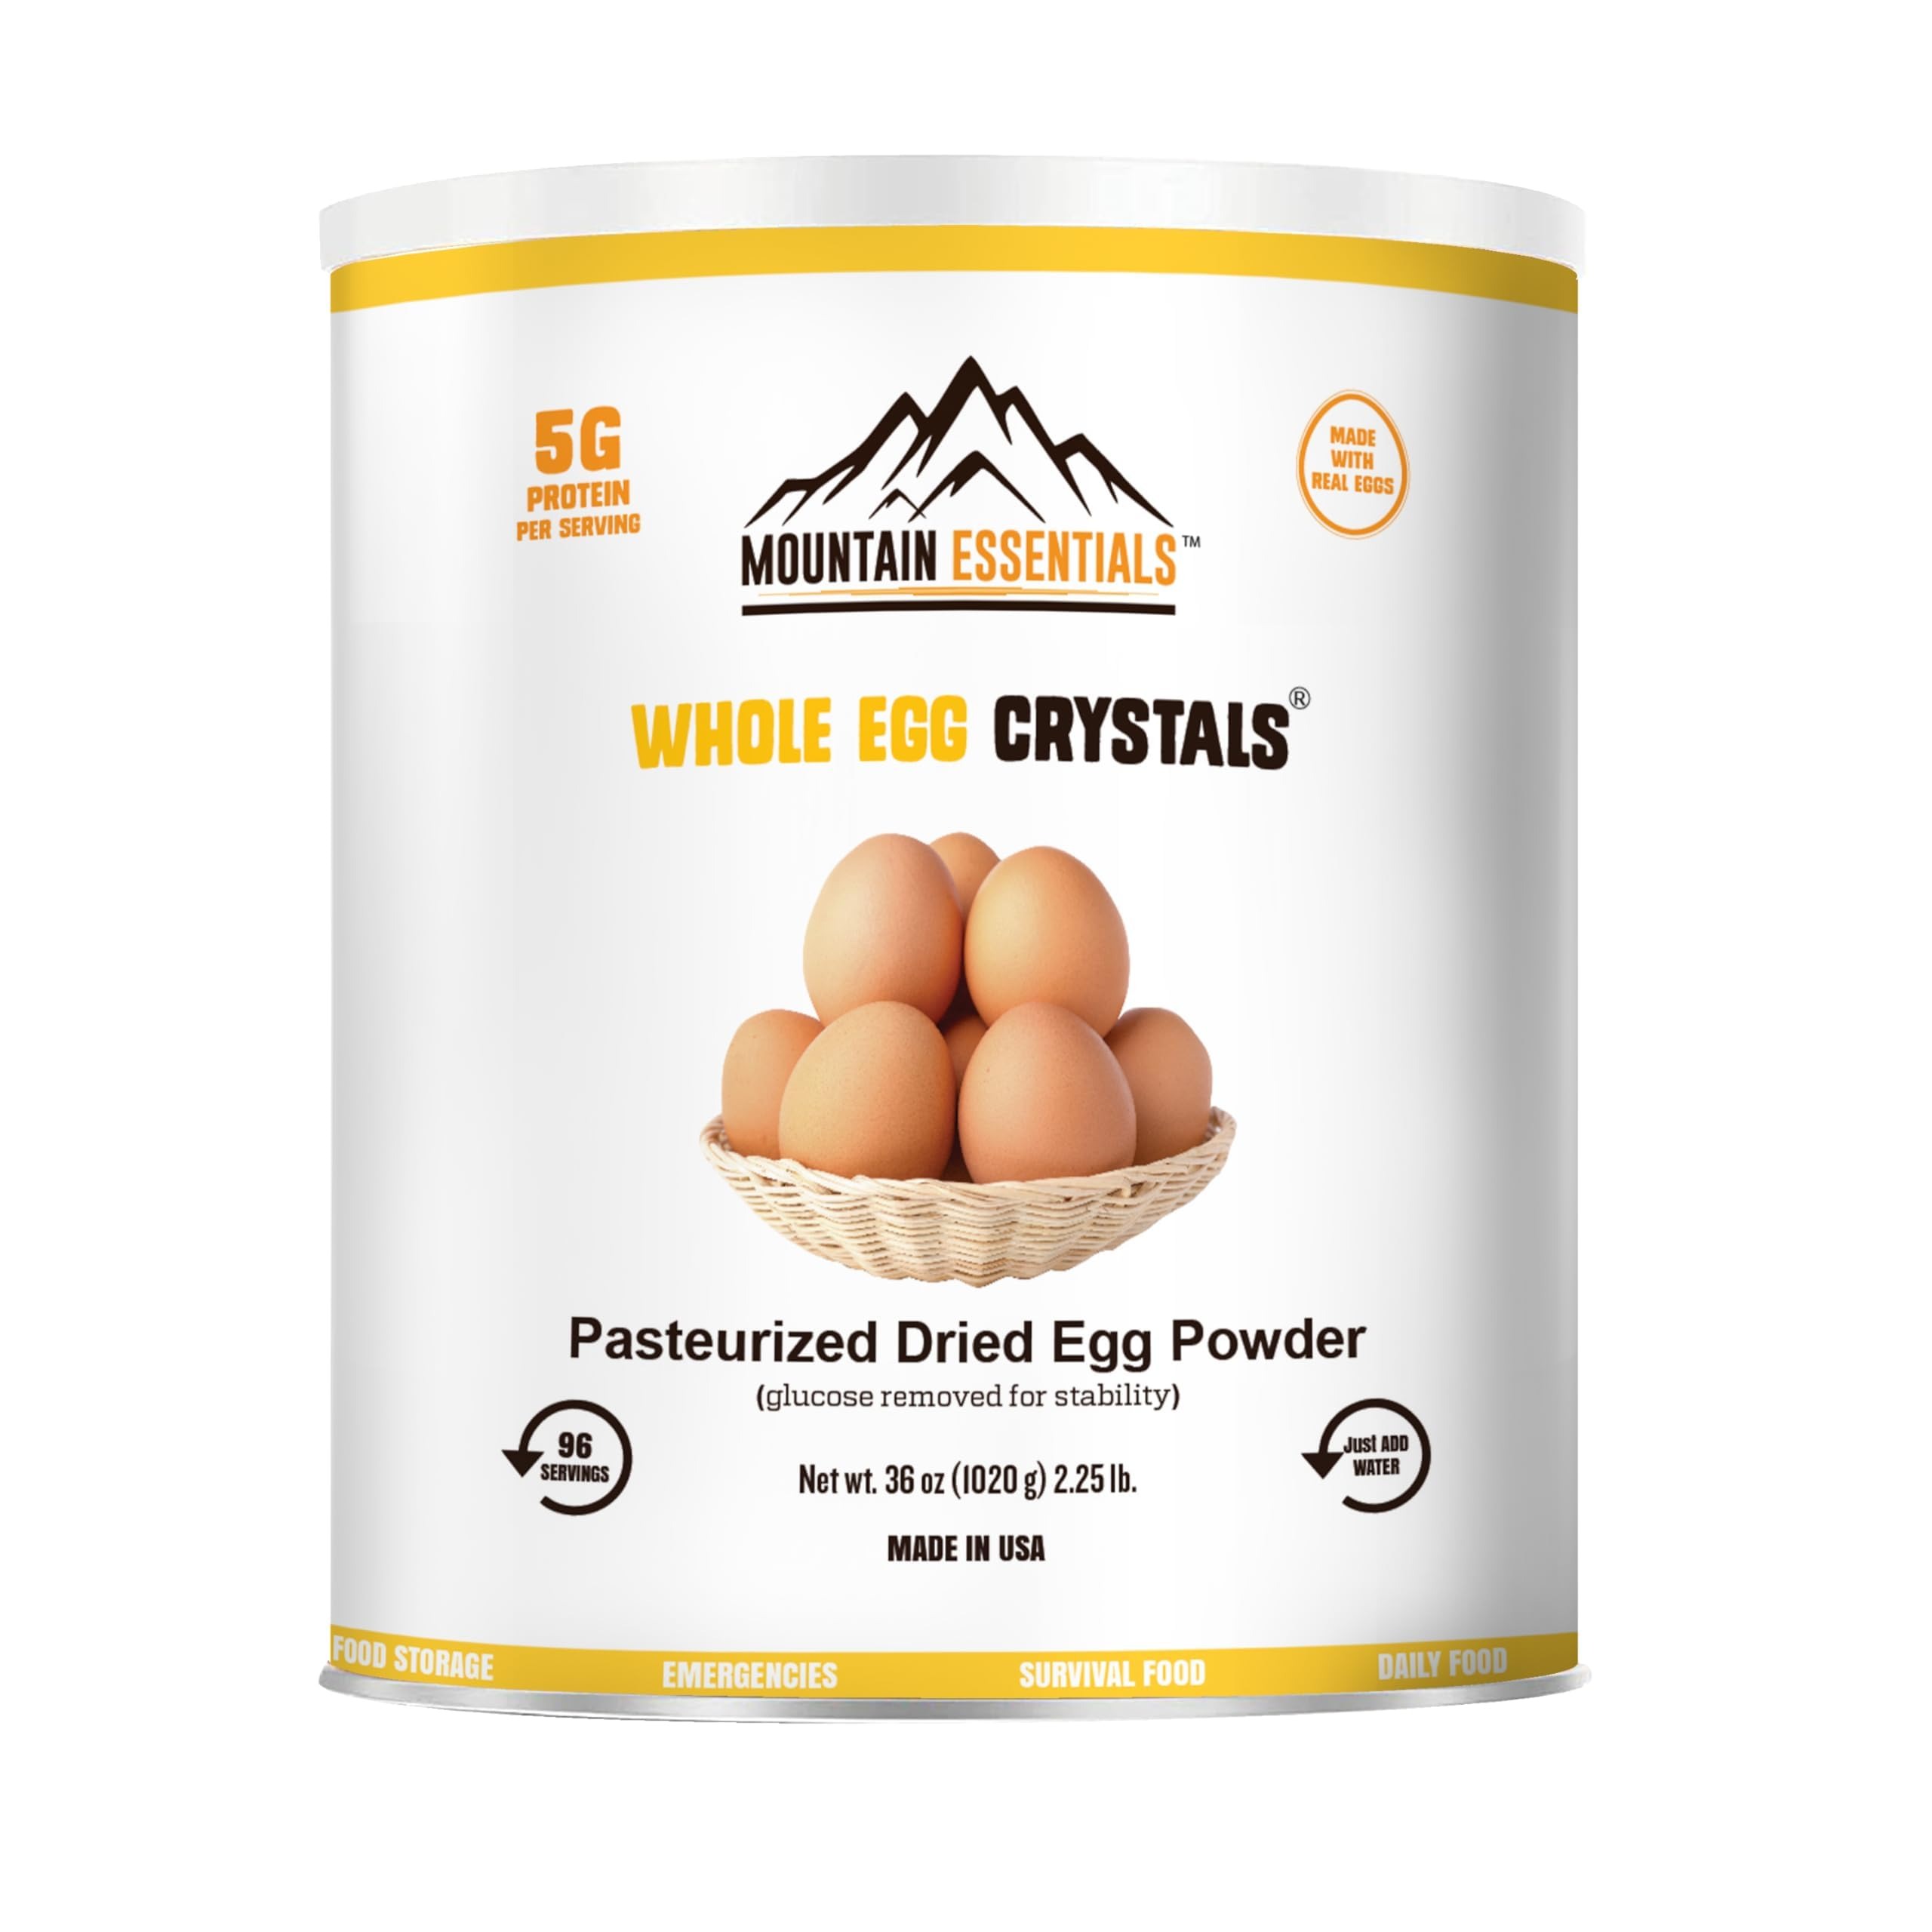
Item Name: Mountain Essentials Dehydrated Whole Powdered Egg Crystals Made from All-Natural Ingredients | Long Term Storage Shelf Stable | Perfect for Emergency Survival & Backpacking No Additives 2.25 Lb 01 Can
Bullet Point 1: 100% REAL CHICKEN EGGS:- Mountain Essentials whole egg crystals is made from fresh, clean, domestic and carefully whole chicken eggs to retain its authentic taste. The eggs are filtered, pasteurized and dried under continuous examination. Processed in a hygienic environment and as per industry standards without any harmful substances. Get the authentic taste of eggs with high content of protein every day in various dishes of your choice.
Bullet Point 2: NATURALLY PROCESSED:- Typical egg powder products are dried at high temperatures, the essence of the egg is lost, and the taste suffers as a result. We dry our egg crystals at lower temperatures to prevent the eggs from denaturing and to preserve the full flavour and functionality, so just add water and cook them the way you like.
Bullet Point 3: LONG SHELF LIFE:- Our Dried Egg Whole Egg crystals can be easily mixed with water or with dry ingredients as per the requirements of the recipe. It is also easy to use and store without any required refrigeration and has a shelf life of 7 years.
Bullet Point 4: TASTY HEALTHY ALTERNATIVE:- Our Dried Whole Egg Crystals are extremely versatile and can be used to make a variety of dishes ranging from omelettes to cakes. Because of its simplicity, it makes cooking more efficient, effortless, and enjoyable. Whole Egg Crystals can be used as a filling meal or snack on their own without sacrificing flavour or nutritional value.
Bullet Point 5: FRESH AND MESS-FREE:- The benefit of using dehydrated whole egg crystals is that your dish will be much more nutritious and there will be much less mess. So whether you're pressed for time or just want your eggs quickly, this whole egg powder will save the day. Now you can use this powder to quickly make breakfast omelettes or smoothies.
Bullet Point 6: QUICKLY BLENDS:- Our dehydrated whole egg crystals can be easily mixed with water or any other dry ingredients according to the recipe's specifications. It has a 7-year shelf life and should be stored without refrigeration. Its ease of use makes your cooking process faster, easier, and more enjoyable.
Bullet Point 7: HEALTHY AND NUTRITIOUS:- Our Dried Whole Egg Crystals contain 5 grams of protein and are extremely beneficial to a healthy diet. We carefully select fresh eggs to create an affordable product that can easily replace any egg requirement in nearly all meals.
Bullet Point 8: MADE IN USA:- Mountain Essentials Egg Crystals are manufactured in the United States, while adhering to all manufacturing hygiene standards. So, now you can simply enjoy your post-workout smoothies and shakes knowing that you are consuming a high-quality product.
Bullet Point 9: NOTE:- The "Shelf life on this product is 7 years we get only the fresh inventory with a long shelf life. If there are any concerns about shelf life or expiration please do not hesitate to reach out.
Product Description: Mountain Essentials' Whole Egg Crystals are the foundation of everything we do. Through our careful low-temperature crystallisation process, we transform farm-fresh, protein-packed eggs into easily portable egg crystals to enjoy around the campfire or dinner table. We don't have to add unhealthy ingredients to boost flavour because we avoid using high heat, which is a huge flavour and functionality killer in other egg products on the market. Simply add water to enjoy the taste and texture of real egg because that's all our whole egg crystals are—except these eggs can be stored away or packed along to fuel your adventures for up to seven years depending on packaging.
Value: 36.0
Unit: Ounce

Price: 89